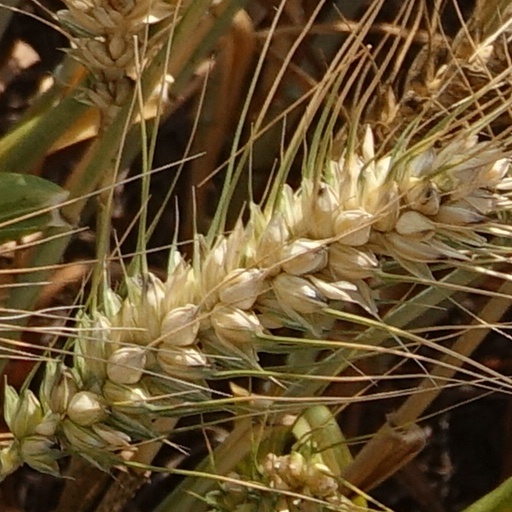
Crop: wheat